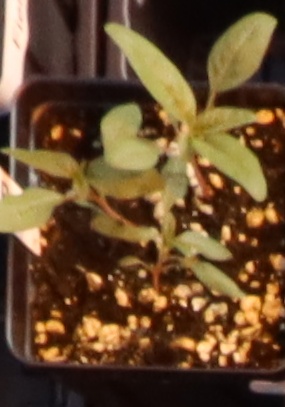
Label: Waterhemp